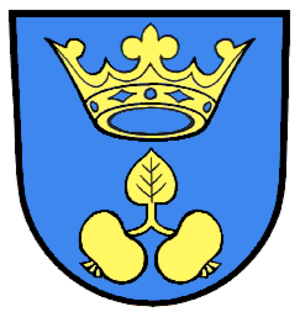
Königsheim est une commune de Bade-Wurtemberg, située dans l'arrondissement de Tuttlingen, dans le district de Fribourg-en-Brisgau.